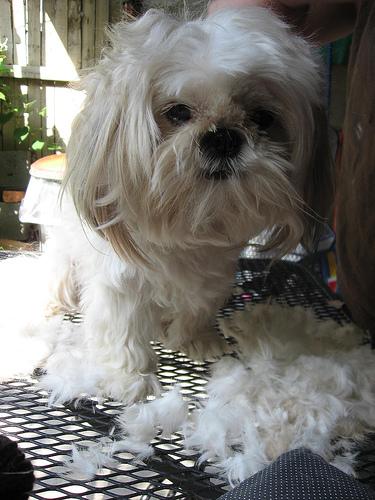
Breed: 361-n000123-Shih_Tzu